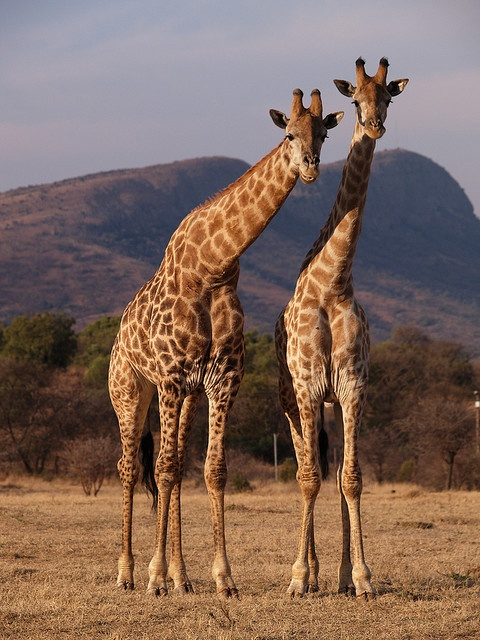
Some very cute giraffes in a big field.
A couple of giraffes looking curiously on a field.
A couple of giraffe standing on top of a field.
Two animals are standing together in a field.
two giraffes looking at camera, with mountains behind.